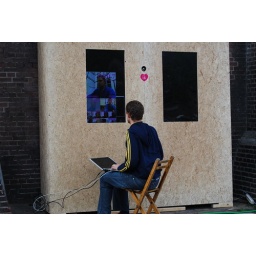
Guy in a blue shirt